Peters Mountain Wilderness

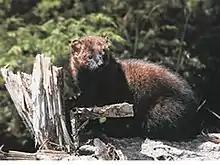
Fisher

In 1849 John James Audubon and John Bachman found a fisher on Peters Mountain, just south of Peterstown, West Virginia. The fisher is a secretive, dark-colored mammal that once ranged as far south as the Appalachian Mountains of North Carolina. The fisher is no longer found in this area, but it has been introduced in parts of West Virginia and could return to the wild habitat provided by the Peters Mountain Wilderness.